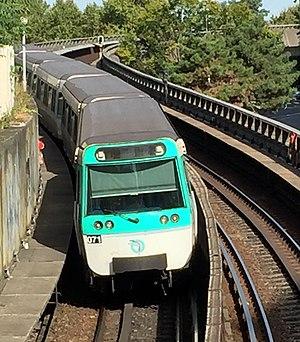
Vue du viaduc de Clichy (franchissant la Seine), pont du métro à la sortie de la station Mairie de Clichy. Une rame approche la station pour entrer à la station Mairie de Clichy.
La ligne 13 du métro de Paris est l'une des seize lignes du réseau métropolitain de Paris. Elle est issue de la fusion entre l'ancienne ligne B du réseau Nord-Sud, devenue la ligne 13, et l'ancienne ligne 14 de la CMP, deux compagnies préexistant à la RATP. La jonction entre les deux anciennes lignes est opérationnelle depuis 1976, formant ainsi une grande transversale nord-sud.